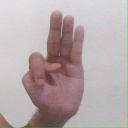
अक्षर: भ